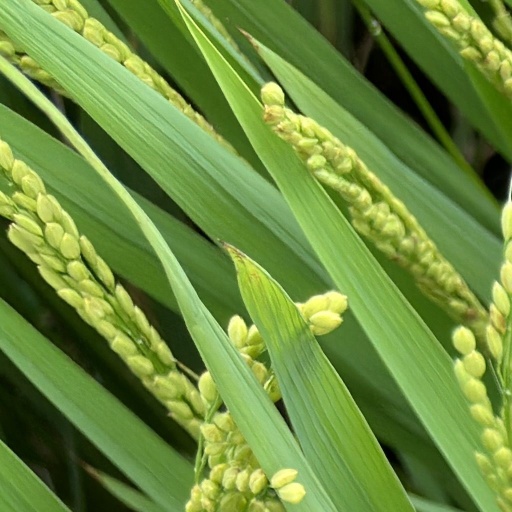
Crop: rice